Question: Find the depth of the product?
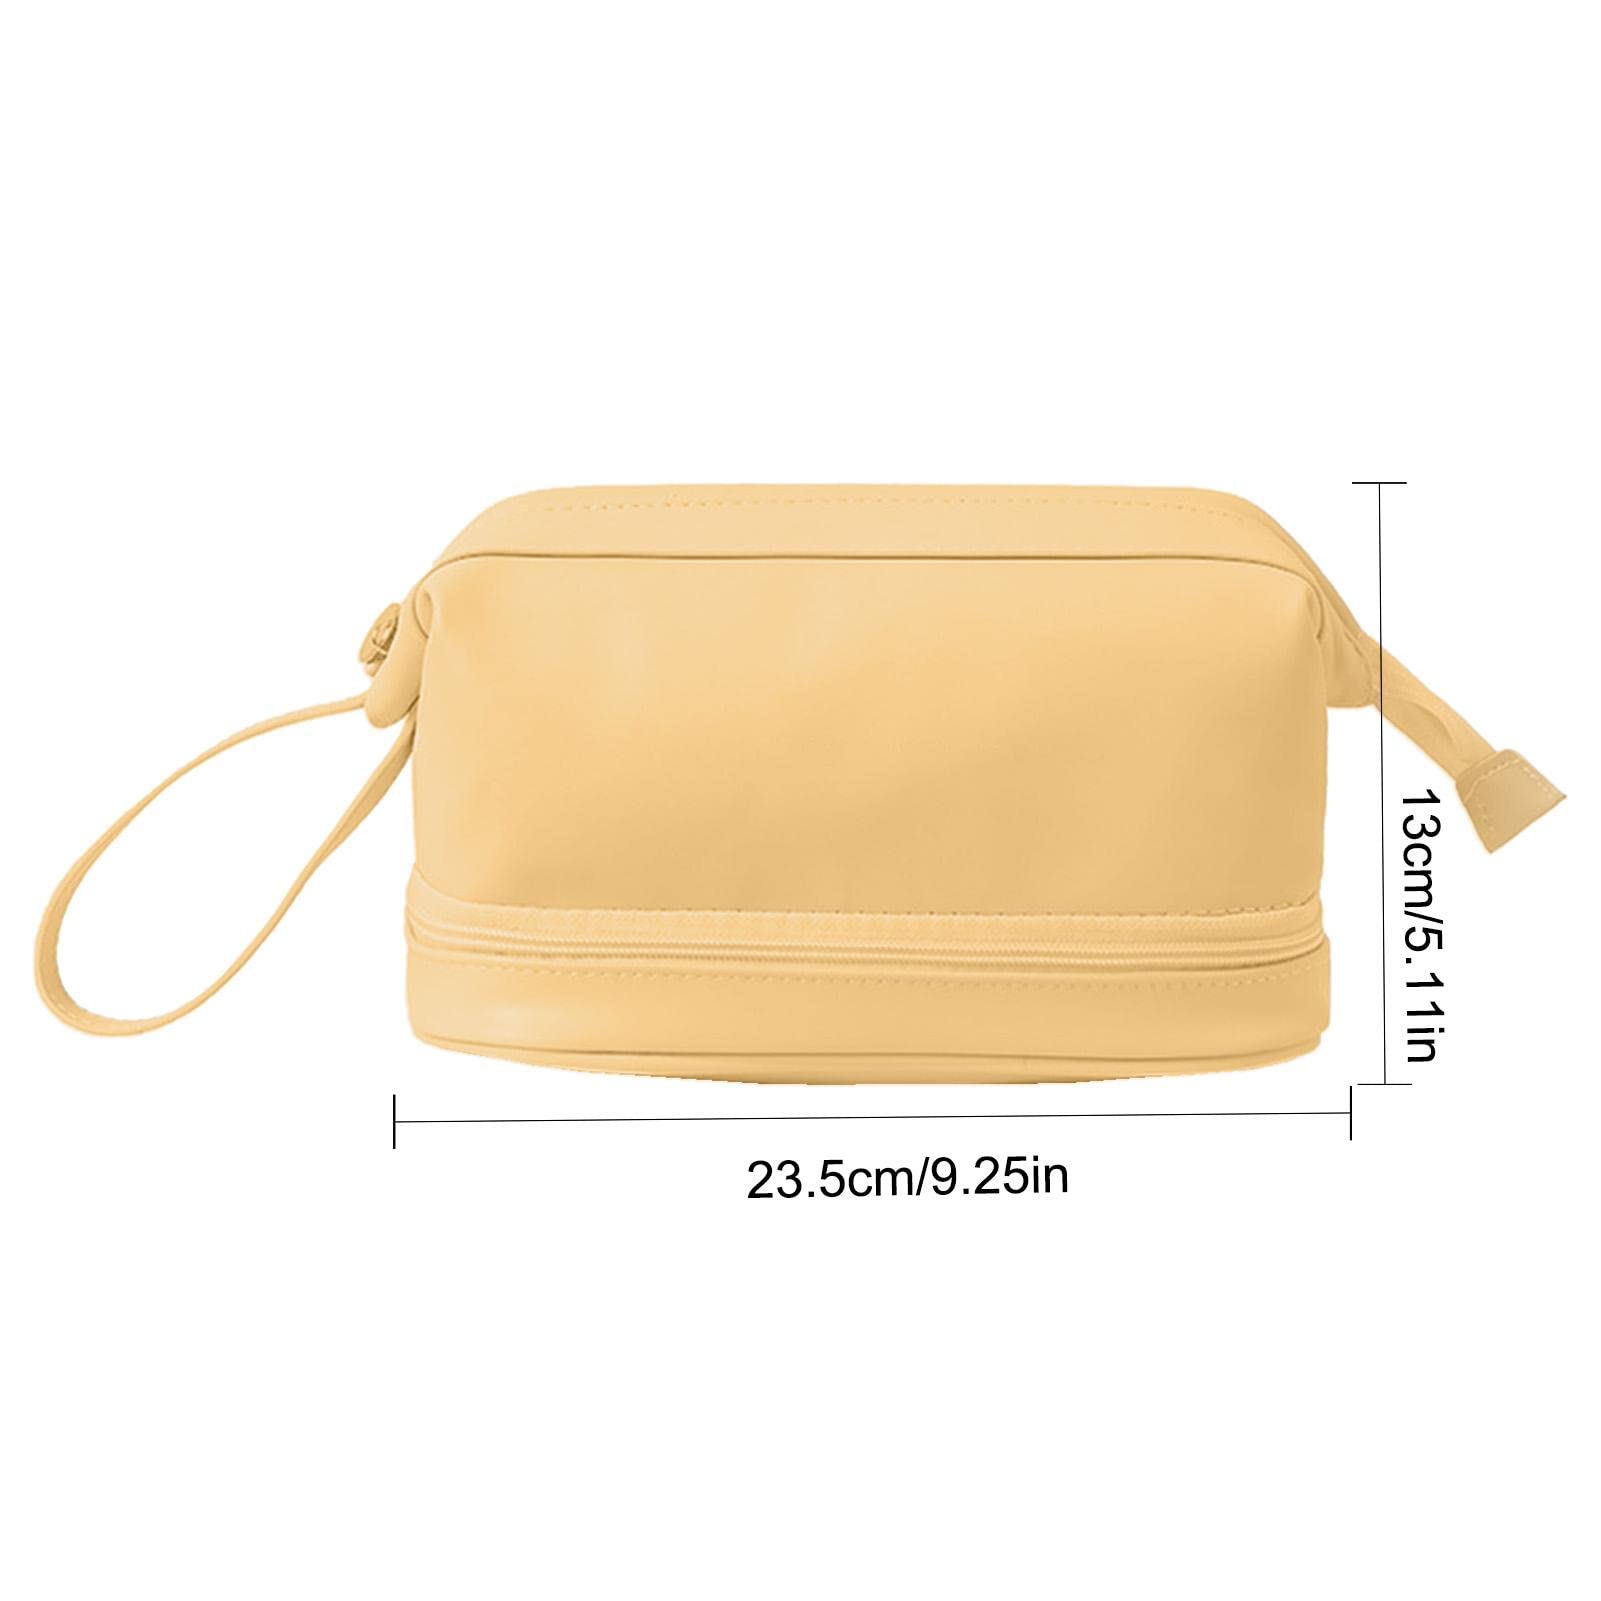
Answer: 23.5 centimetre